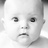
Emotion: neutral